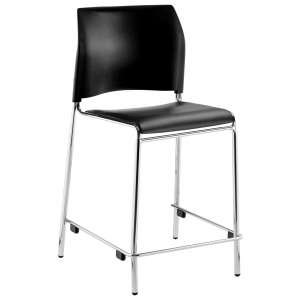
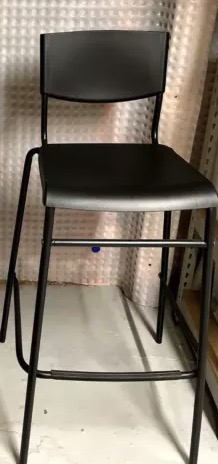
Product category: stool
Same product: no